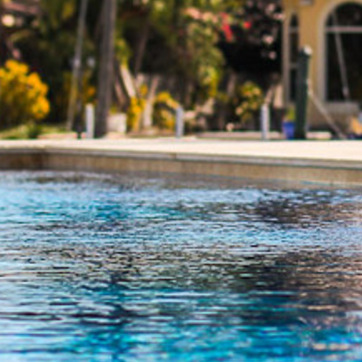
Material: water